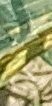
Label: Wheat___Yellow_Rust